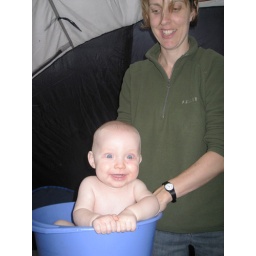
That is one happy camper there having a bath in the camping kitchen sink!